128th New York Infantry Regiment

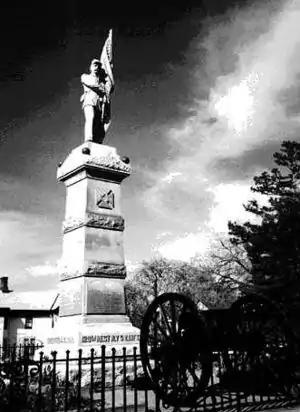
Monument to the 128th in Poughkeepsie, NY

The 128th New York Infantry Regiment, nicknamed Old Steady, was a volunteer regiment from Dutchess County and Columbia County in upstate New York, during the American Civil War.